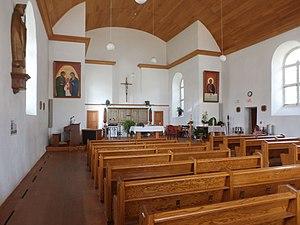
Intérieur de l'église Saint-François-de-l'Île-d'Orléans.
Saint-François-de-l'Île-d'Orléans est une municipalité du Québec située dans la MRC de l'Île-d'Orléans dans la région administrative de la Capitale-Nationale.